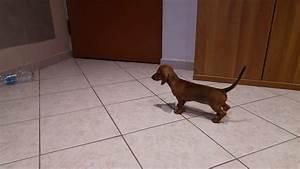
dog